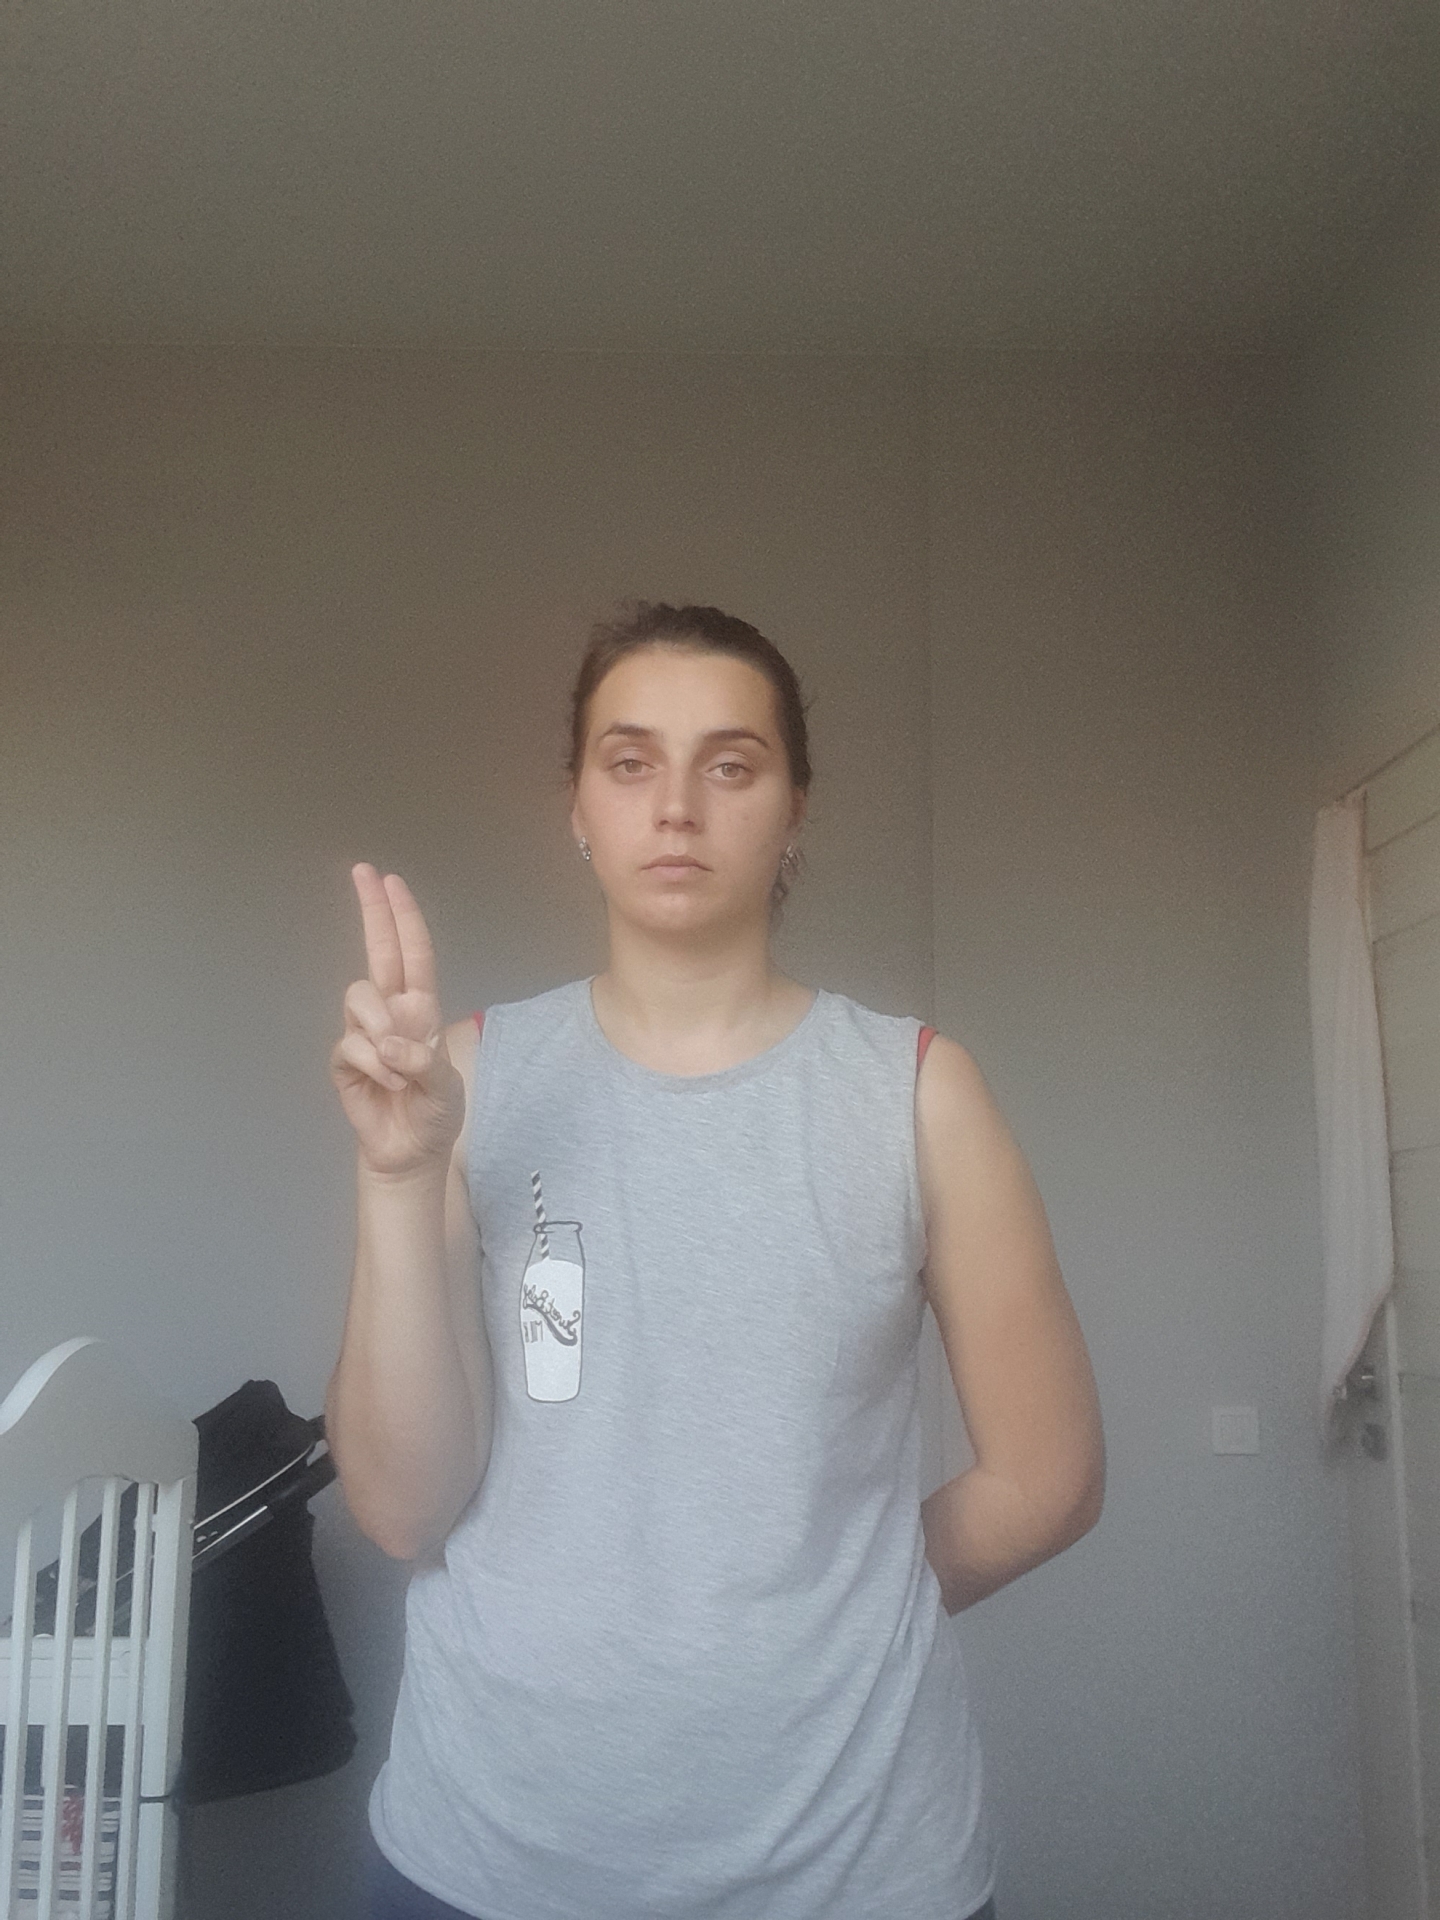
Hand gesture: two_up